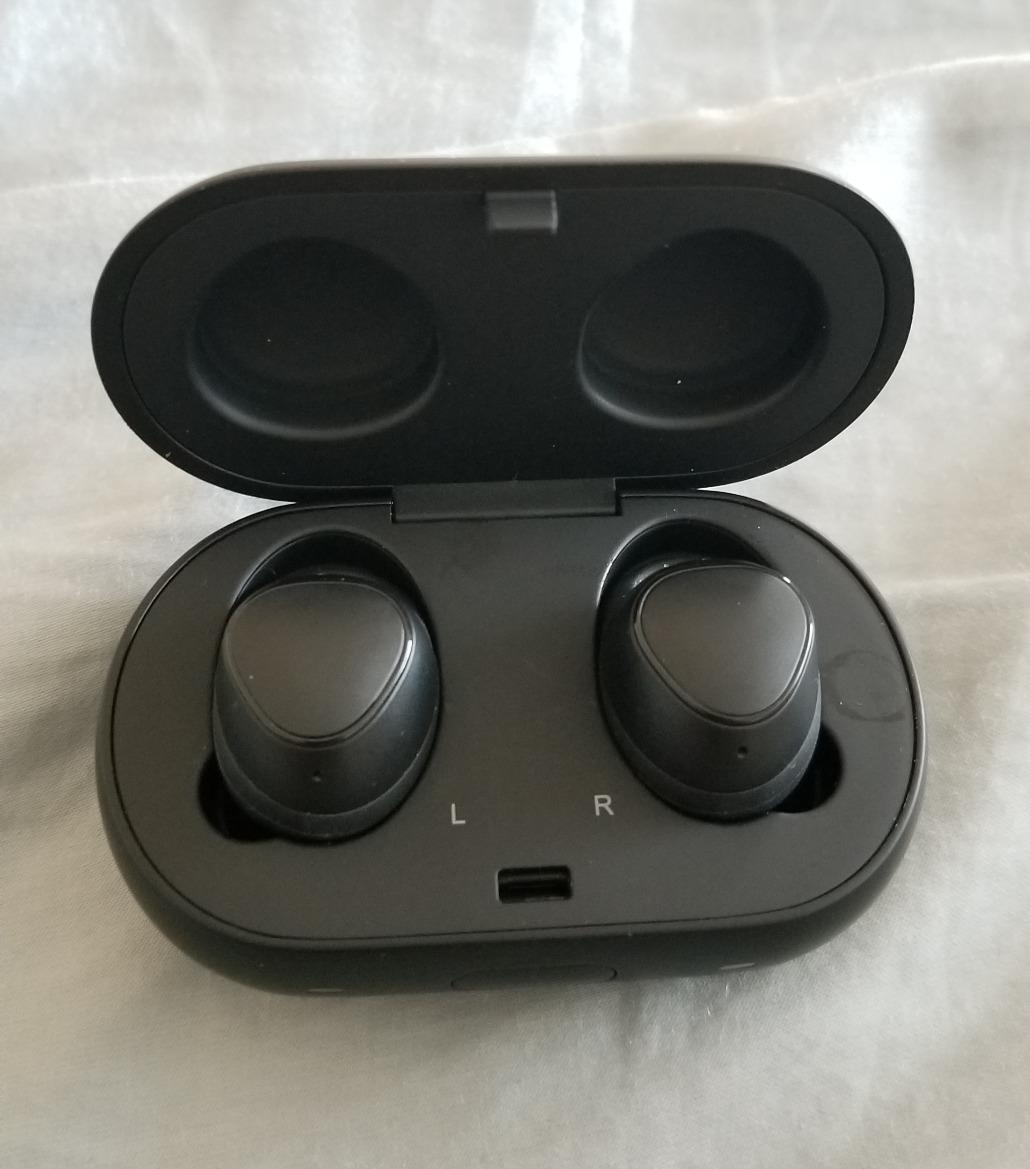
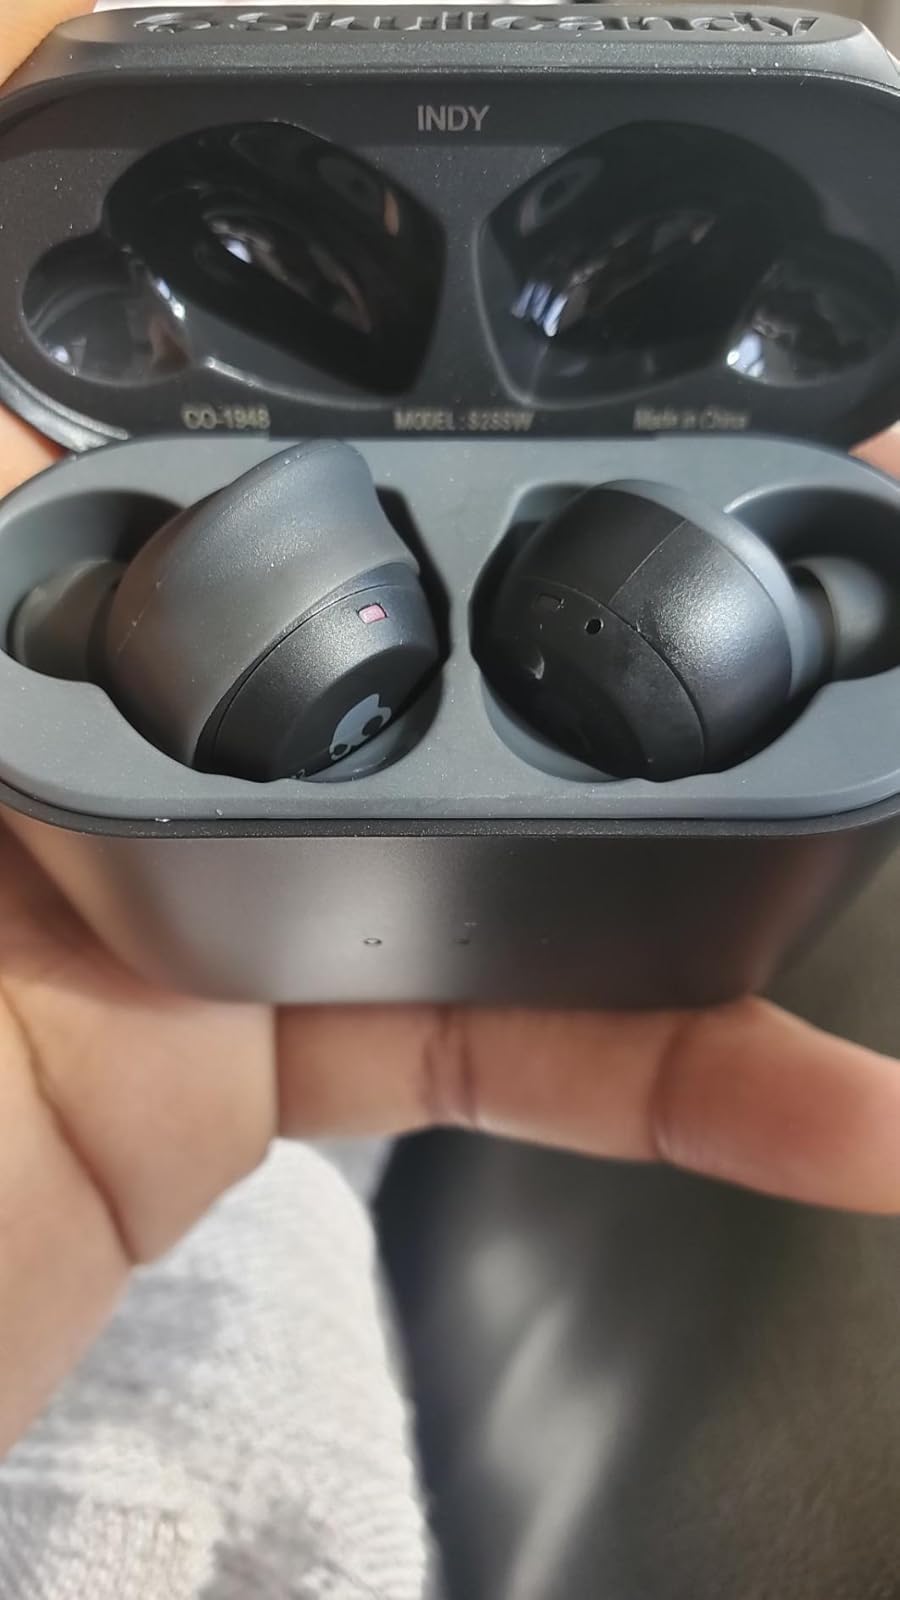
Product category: earbuds
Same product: no